Same-sex marriage in the United Kingdom

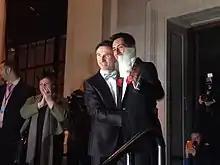
The first same-sex wedding in Islington, Greater London, 29 March 2014

1,409 same-sex marriages were performed between 29 March and 30 June 2014, with lesbian couples accounting for 56% of these marriages. By October 2015, approximately 15,000 same-sex marriages had been performed in England and Wales. Of these, 7,366 were new marriages, while 7,732 were conversions from civil partnerships. 55% of these marriages were between female couples and 45% were between male couples. During that same time period, the number of couples opting for civil partnerships fell significantly. In Cheshire for example, around 70 civil partnerships were recorded each year, but in 2015 only 4 partnerships were performed in the county.